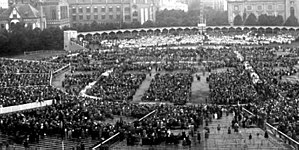
Lettisk Sang- og Dansefestival
7. Lettiske Sangfestival i 1931
Lettisk Sang- og Dansefestival er en traditionel lettisk kulturbegivenhed. Festivalen er en del af den lettiske nationale identitet og afholdes normalt hvert femte år i Riga. Festivalen involverer normalt omkring 30.000 deltagere, herunder kor, dansegrupper, blæseorkestre, folkemusikgrupper, etnografiske ensembler, folkemusikensembler, landlige kapeller, kokleensembler, atelierer for anvendt og finere kunst, vokalensembler, amatører og udenlandske foreninger. Lettiske Sang- og Dansefestival er ikke kun optræden, men også en konkurrence, hvor vindere udvælges. Den vigtigste rolle under festivalen indtager kor og dansegrupper. I den mellemliggende tid, fra den ene festival til den næste finder sted, forberedes repertoire og opstillinger, som angiver den næste festivals deltagere. Sædvanligvis finder festivalens optog sted om morgenen på sang- og dansefestivalens sidste dag, hvor alle festivalens deltagere deltager, mens gallakoncerten finder sted samme aften på Mežapark friluftsscene.